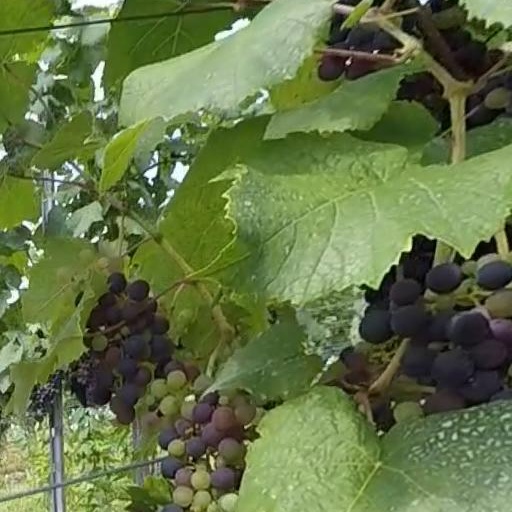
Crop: grape